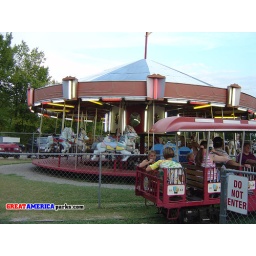
the last car of the C.P. Huntington train is seen in front of Kiddie Park's carousel in Bartlesville, OK